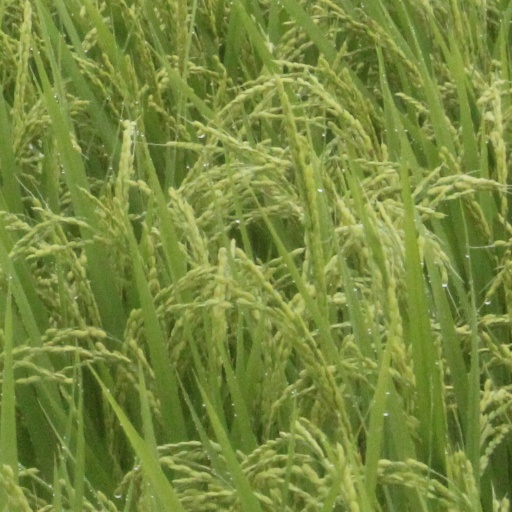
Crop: rice